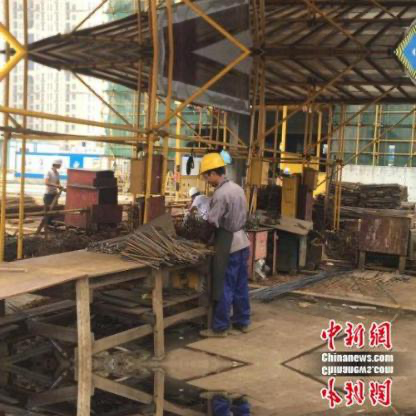
Objects in the image:
label: helmet
label: helmet
label: helmet